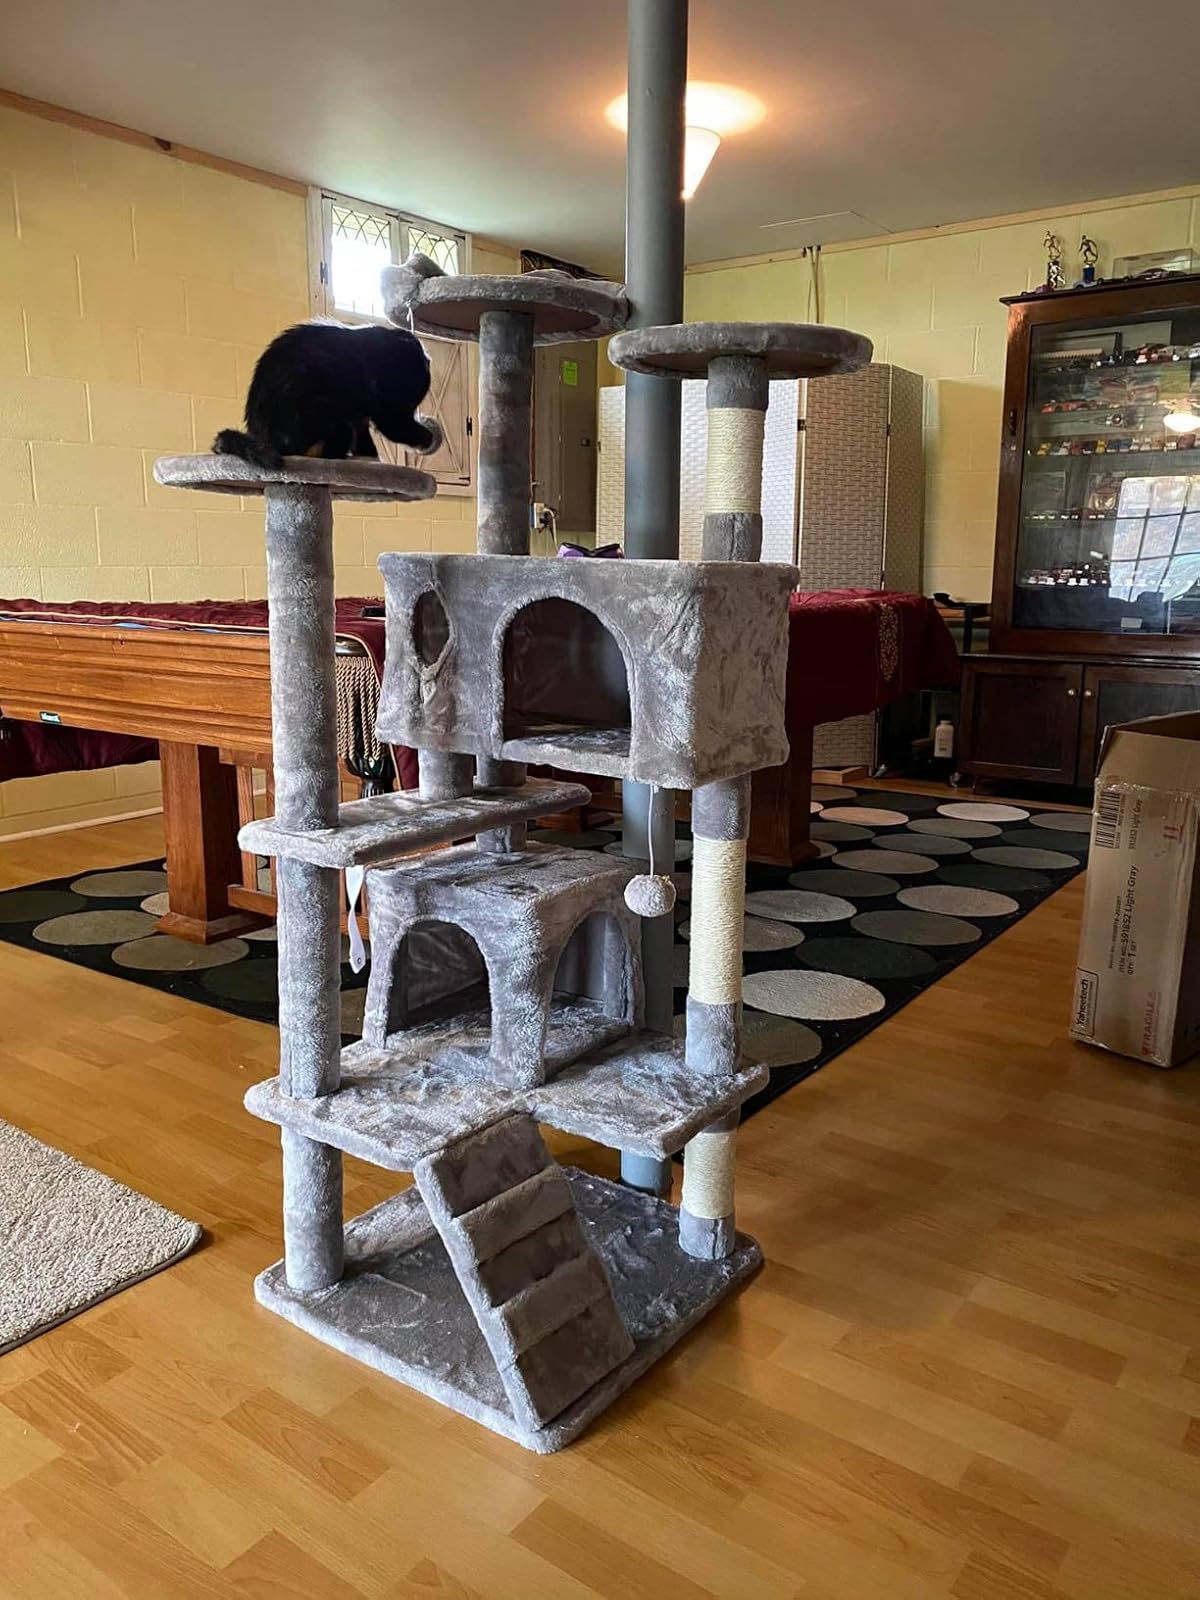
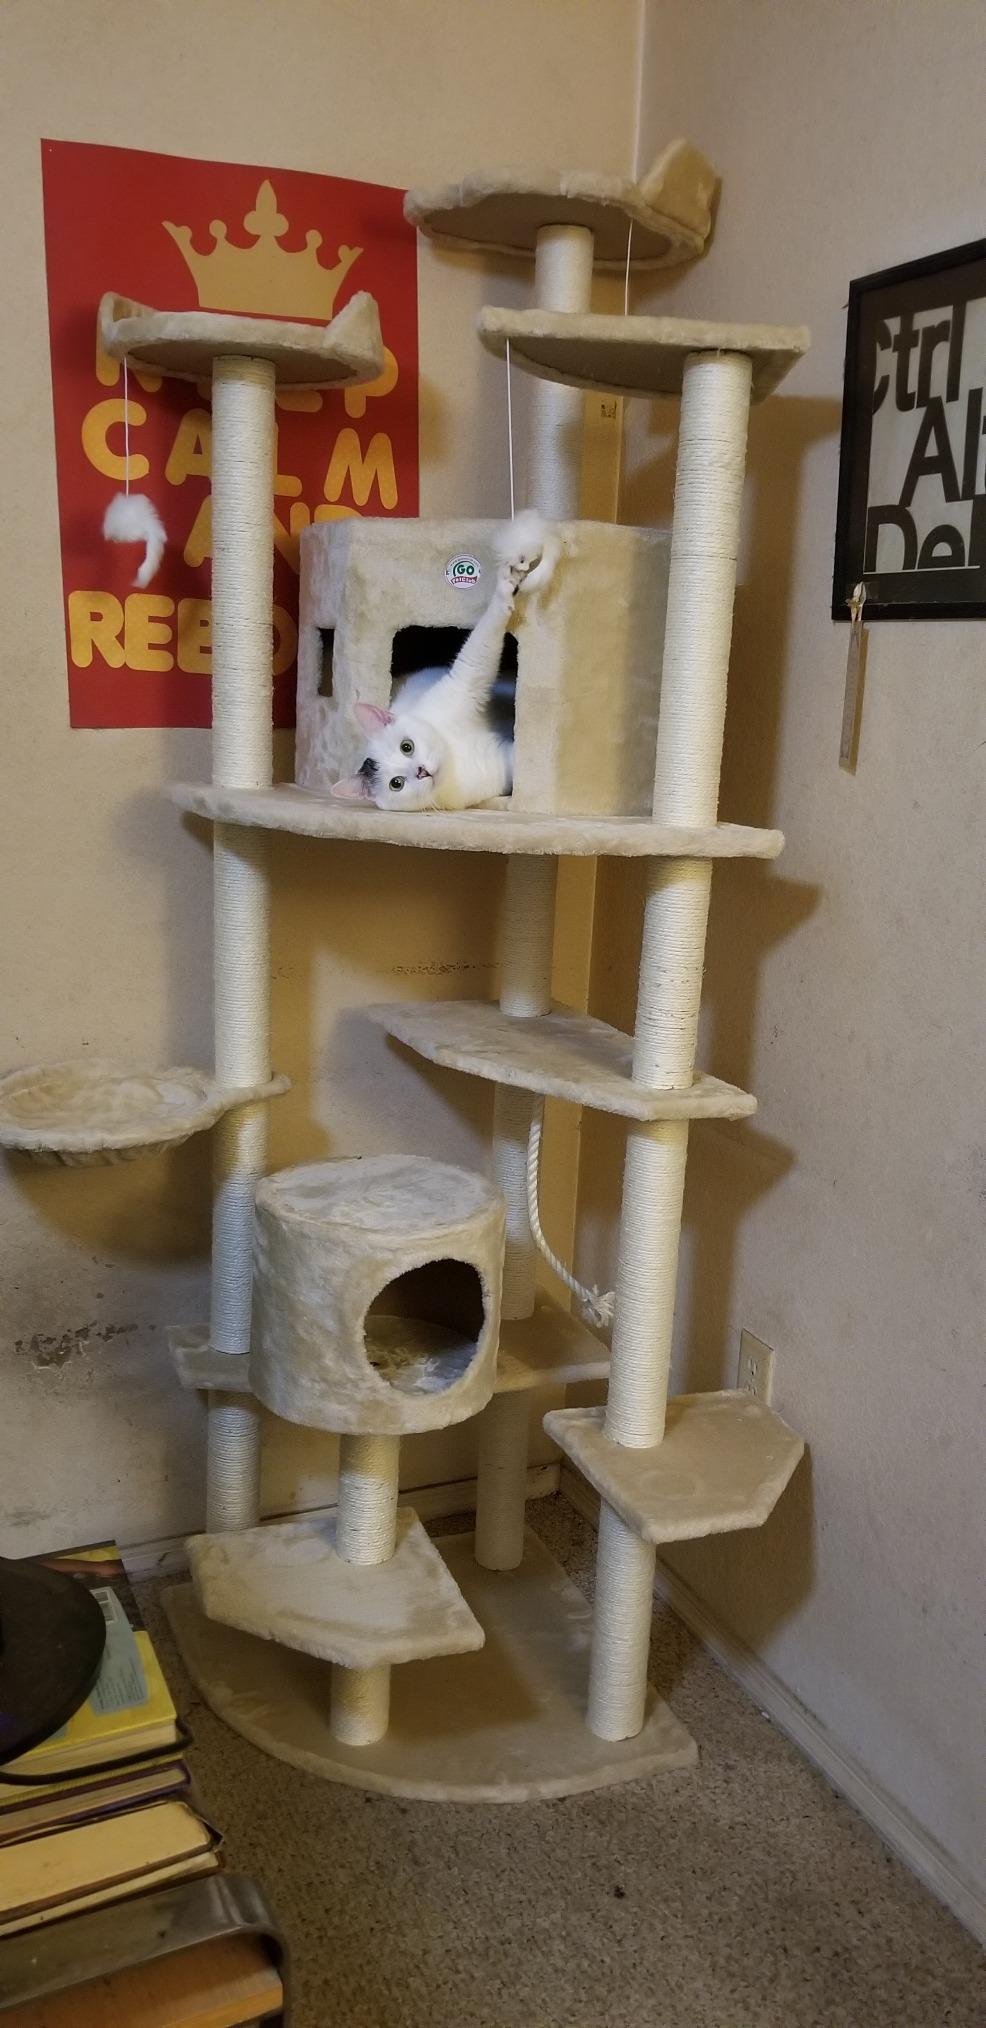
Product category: items_cat tree
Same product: no